Bounds Lott

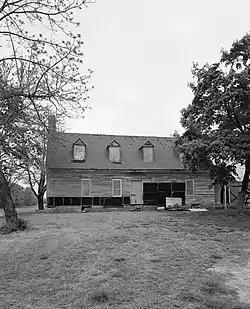
Southern side of the house

Bounds Lott is a historic home located west of Allen in Wicomico County, Maryland, United States. It consists of the original four-bay, -story dwelling with three small additions; two having been moved from Sussex County, Delaware. The additions were remodeled in their new location in 1975.